Bardo Thodol

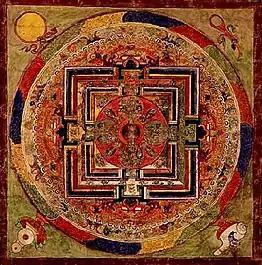
Centuries old Zhi-Khro mandala, a part of the Bardo Thodol's collection, a text known in the West as The Tibetan Book of the Dead, which comprises part of a group of bardo teachings held in the Nyingma (Tibetan tradition) originated with guru Padmasambhava in the 8th century.

According to Tibetan tradition, the "Liberation Through Hearing During the Intermediate State" was composed in the 8th century by Padmasambhava, written down by his primary student, Yeshe Tsogyal, buried in the Gampo hills in central Tibet and subsequently discovered by a Tibetan terton, Karma Lingpa, in the 14th century.